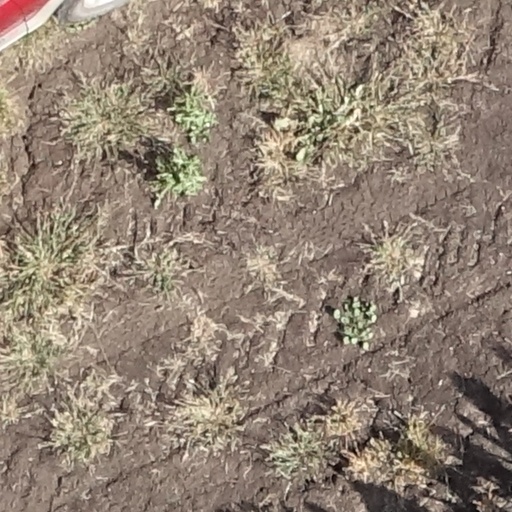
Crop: sorghum